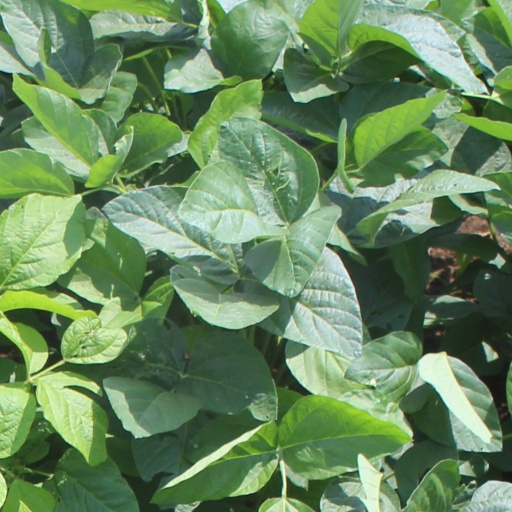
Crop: soybean